Gambler's ruin

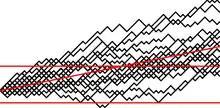
Simulations for player formula_13 with formula_20 starting with formula_21 pennies and player formula_22 with formula_23. The probability of this stochastic process hitting level formula_24 prior to formula_10 is formula_26 and the sloped line depicts the expected value around which most of the probability mass is clustered. The variance of a Bernoulli process i.e. a binomial distribution is formula_27 and proportion formula_28.

An argument is that the expected hitting time is finite and so with a martingale, associating the value formula_30 with each state so that the expected value of the state is constant, this is the solution to the system of equations: